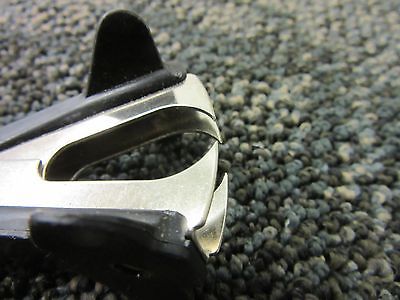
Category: stapler